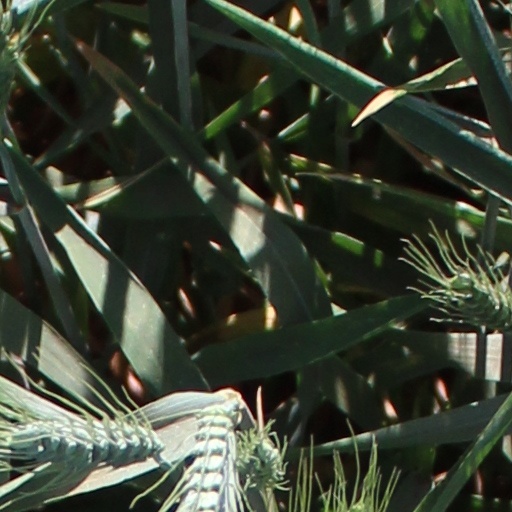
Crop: wheat